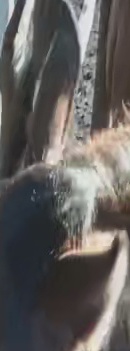
Face region: ears (position_of_ears)
Pain indicator: moderately_present